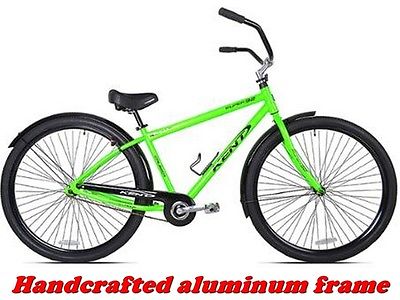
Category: bicycle